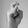
ASL letter: X